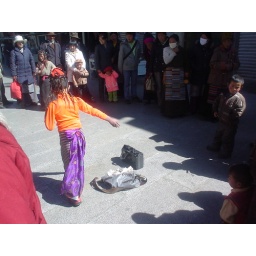
little girl dance in barkor street